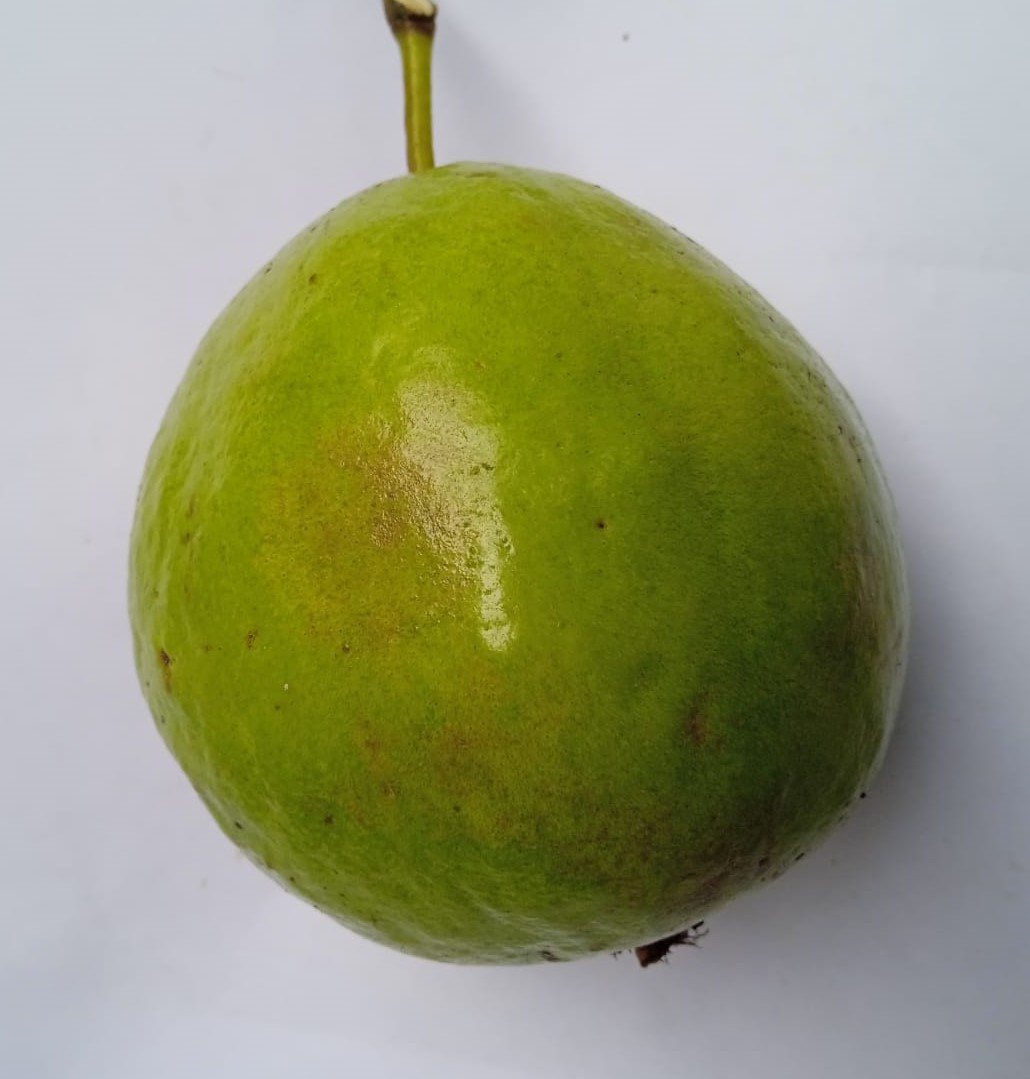
Fruit: guava
Condition: fresh